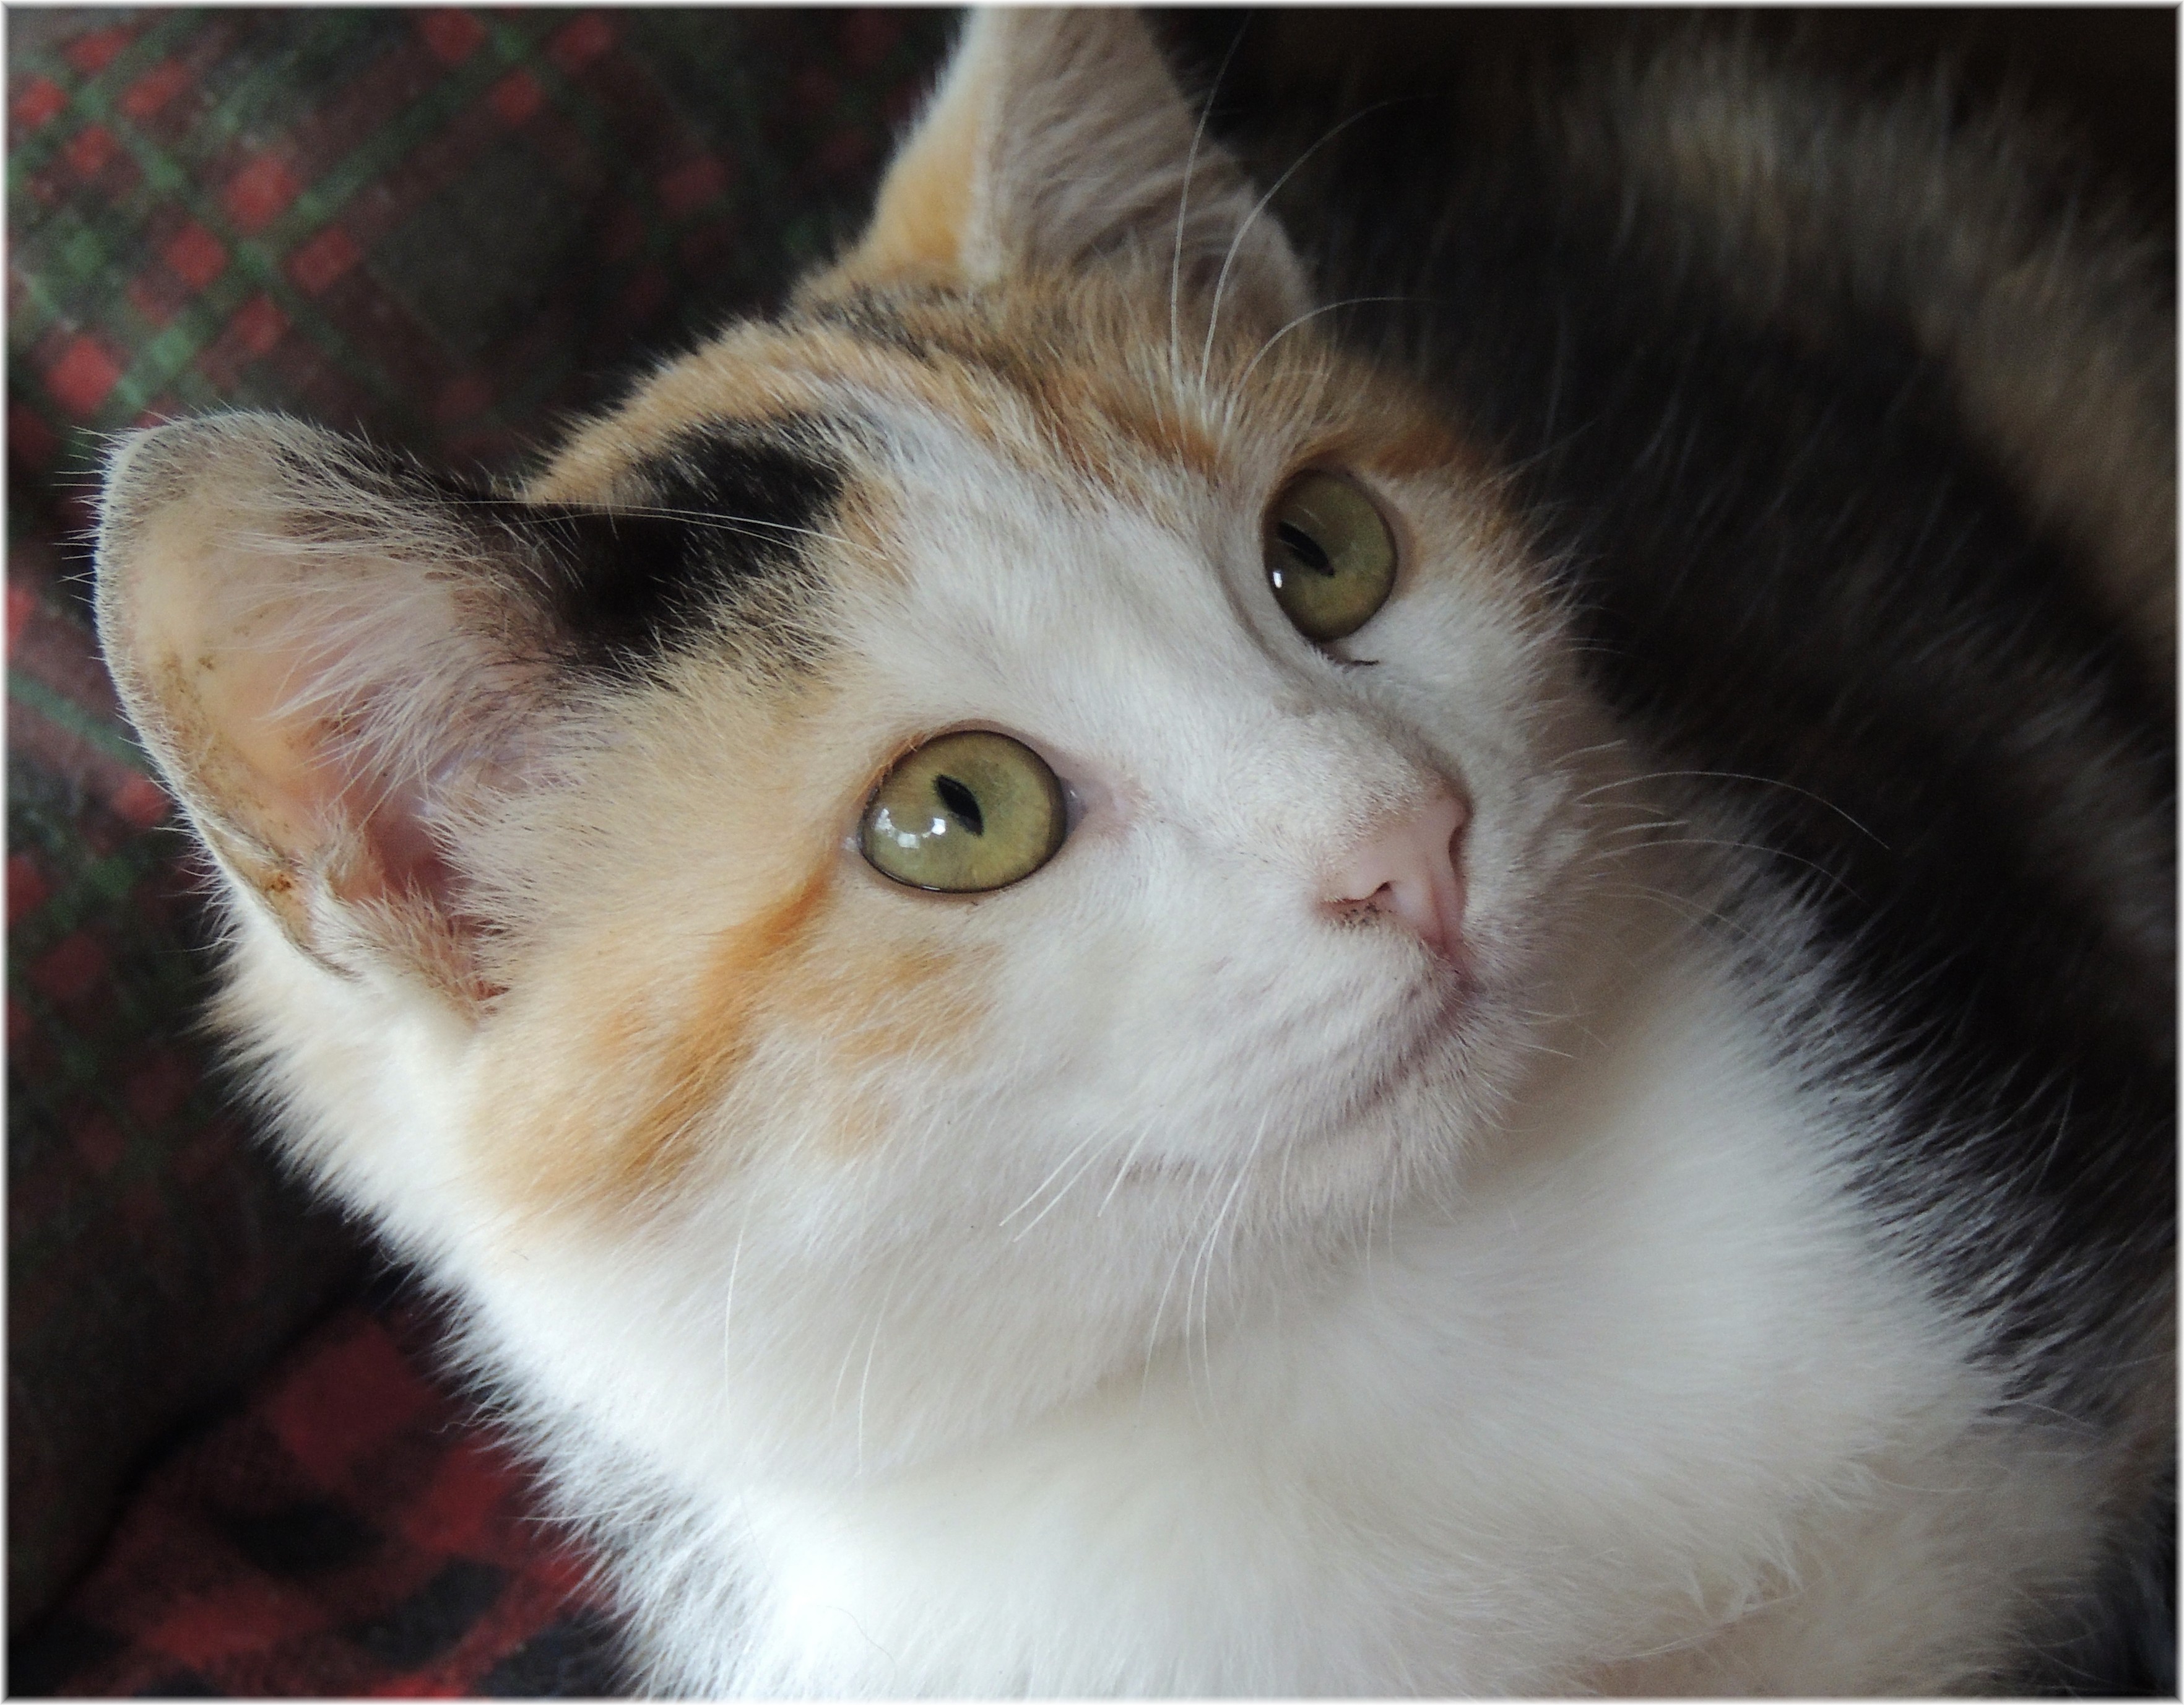
kitten, cat, mammal, close up, nose, whiskers, vertebrate, norwegian forest cat, european shorthair, small to medium sized cats, cat like mammal, carnivoran, domestic short haired cat, domestic long haired cat